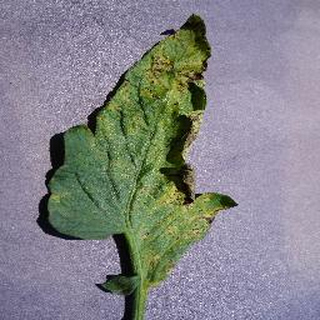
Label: tomato_septoria_leaf_spot